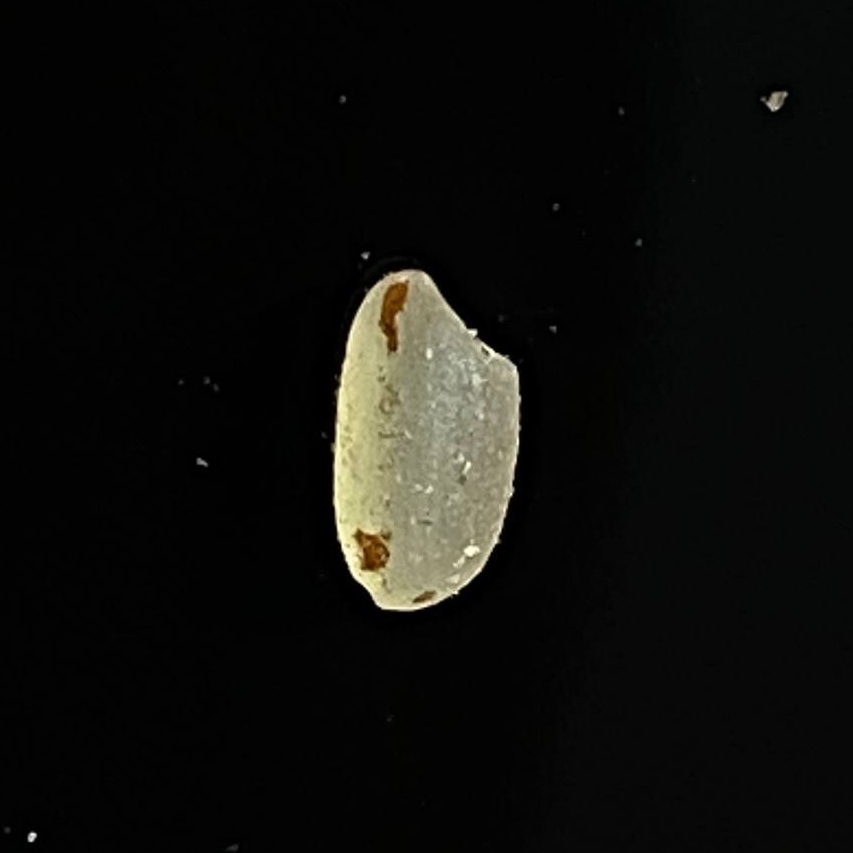
Rice variety: Lal_Aush